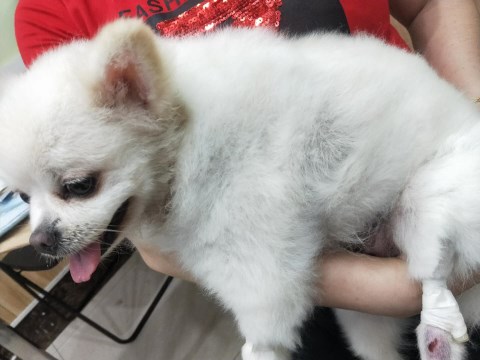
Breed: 1936-n000005-Pomeranian